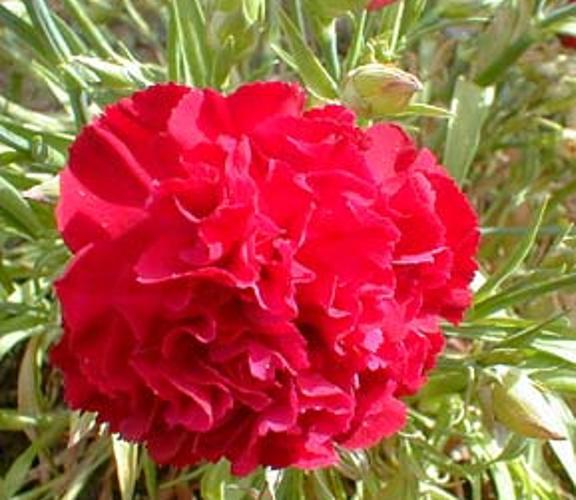
Label: carnation